Chintapalli, Alluri Sitharama Raju district

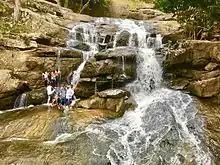
Chintapalli Waterfalls near Araku

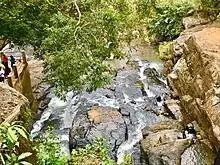
Chintapalli Waterfalls

There are many picturesque areas in and around Chintapalle. These areas include nationally recognised Lammasingi, Kothapalli waterfalls, Tajangi dam, Strawberry plantations, Regional Agricultural Research Station (RARS), apple plantations, orchid plantations, dragon fruit plantations and coffee plantations. All these places are within 15 km of the town. Tourists can get accommodations in government guesthouses or private cottages available for a very minimum fare.